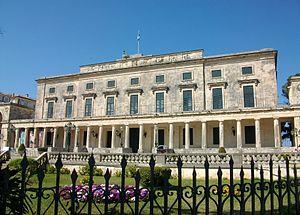
Le palais de Saint-Michel et Saint-Georges est un palais situé dans la ville de Corfou, en Grèce.